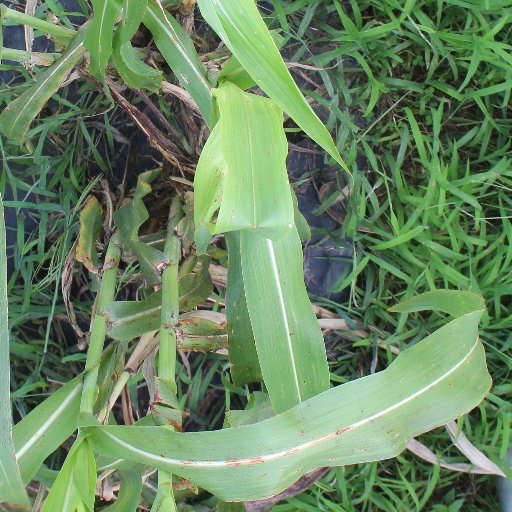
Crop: sorghum